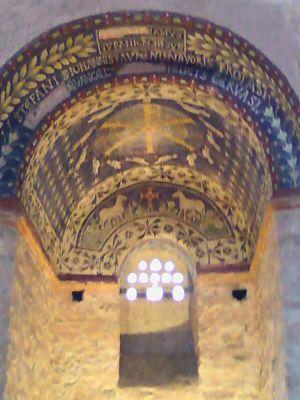
Mosaïque du V° siècle dans le baptistère paléochrétien d'Albenga (Ligurie, Italie)
Albingaunum, ou Alba Ingaunorum, est une cité romaine située à Albenga, Ligurie, Italie.
Albenga est une commune italienne d'environ 25 000 habitants, située dans la province de Savone, en Ligurie, dans le nord-ouest de l'Italie.
Dans l'architecture chrétienne, un baptistère est un bâtiment — le plus souvent isolé et de plan centré — spécifiquement destiné à pratiquer le baptême chez les chrétiens. Comportant une piscine baptismale, creusée à même le sol pour les premiers chrétiens qui pratiquent le baptême par immersion ou une cuve baptismale non enterrée à partir du VIIIᵉ siècle quand l'administration du baptême n'est plus le seul privilège de l'évêque, il est au contact ou très proche d'une église ou le plus souvent d'une cathédrale au sein d'un groupe cathédral. Ces édifices sont souvent, comme les fonts baptismaux qu'ils abritaient, de formes ronde ou polygonale.